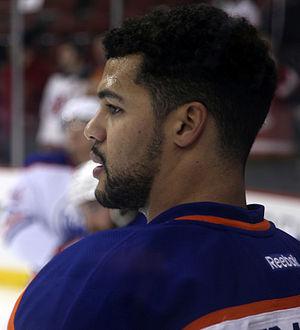
Mark Fraser est un joueur professionnel canadien de hockey sur glace. Il évolue au poste de défenseur.